Château de Châteaubriant

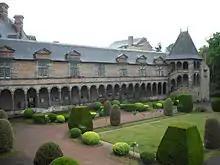
The great gallery and its pavilion

The great gallery was originally closing the garden in front of the Jean de Laval wing and it was connecting it to the keep. Only one wing has been preserved, but several remains such as columns are still visible in the garden. The remaining part comprises two levels and the walls are made of red bricks whereas the decorative details are made of blue schist. The combination of these two materials is rare and creates a quaint look. The ground floor is a loggia opened by 21 arches with doric columns. The first floor is opened by large windows with small pediments. This floor is accessible through a stair located in an adjoining pavilion.